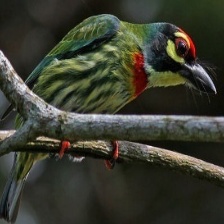
Species: COPPERSMITH BARBET
Scientific name: MEGALAIMA HAEMACEPHALA